AtGames

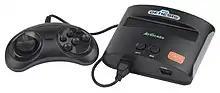
Fire-core console

In August 2019, AtGames acquired the royalty interest owed to General Computer Corporation (GCC) for "Ms. Pac-Man".